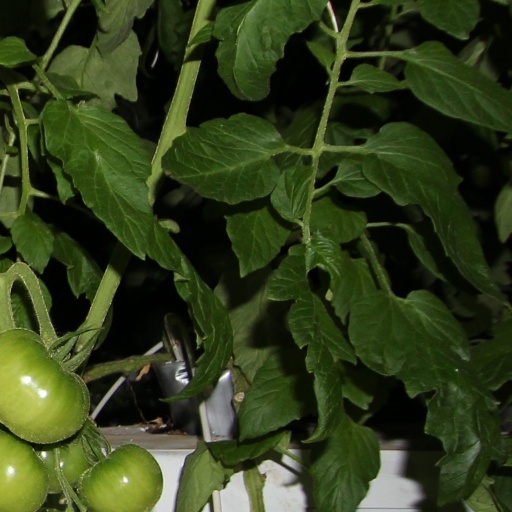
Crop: tomato